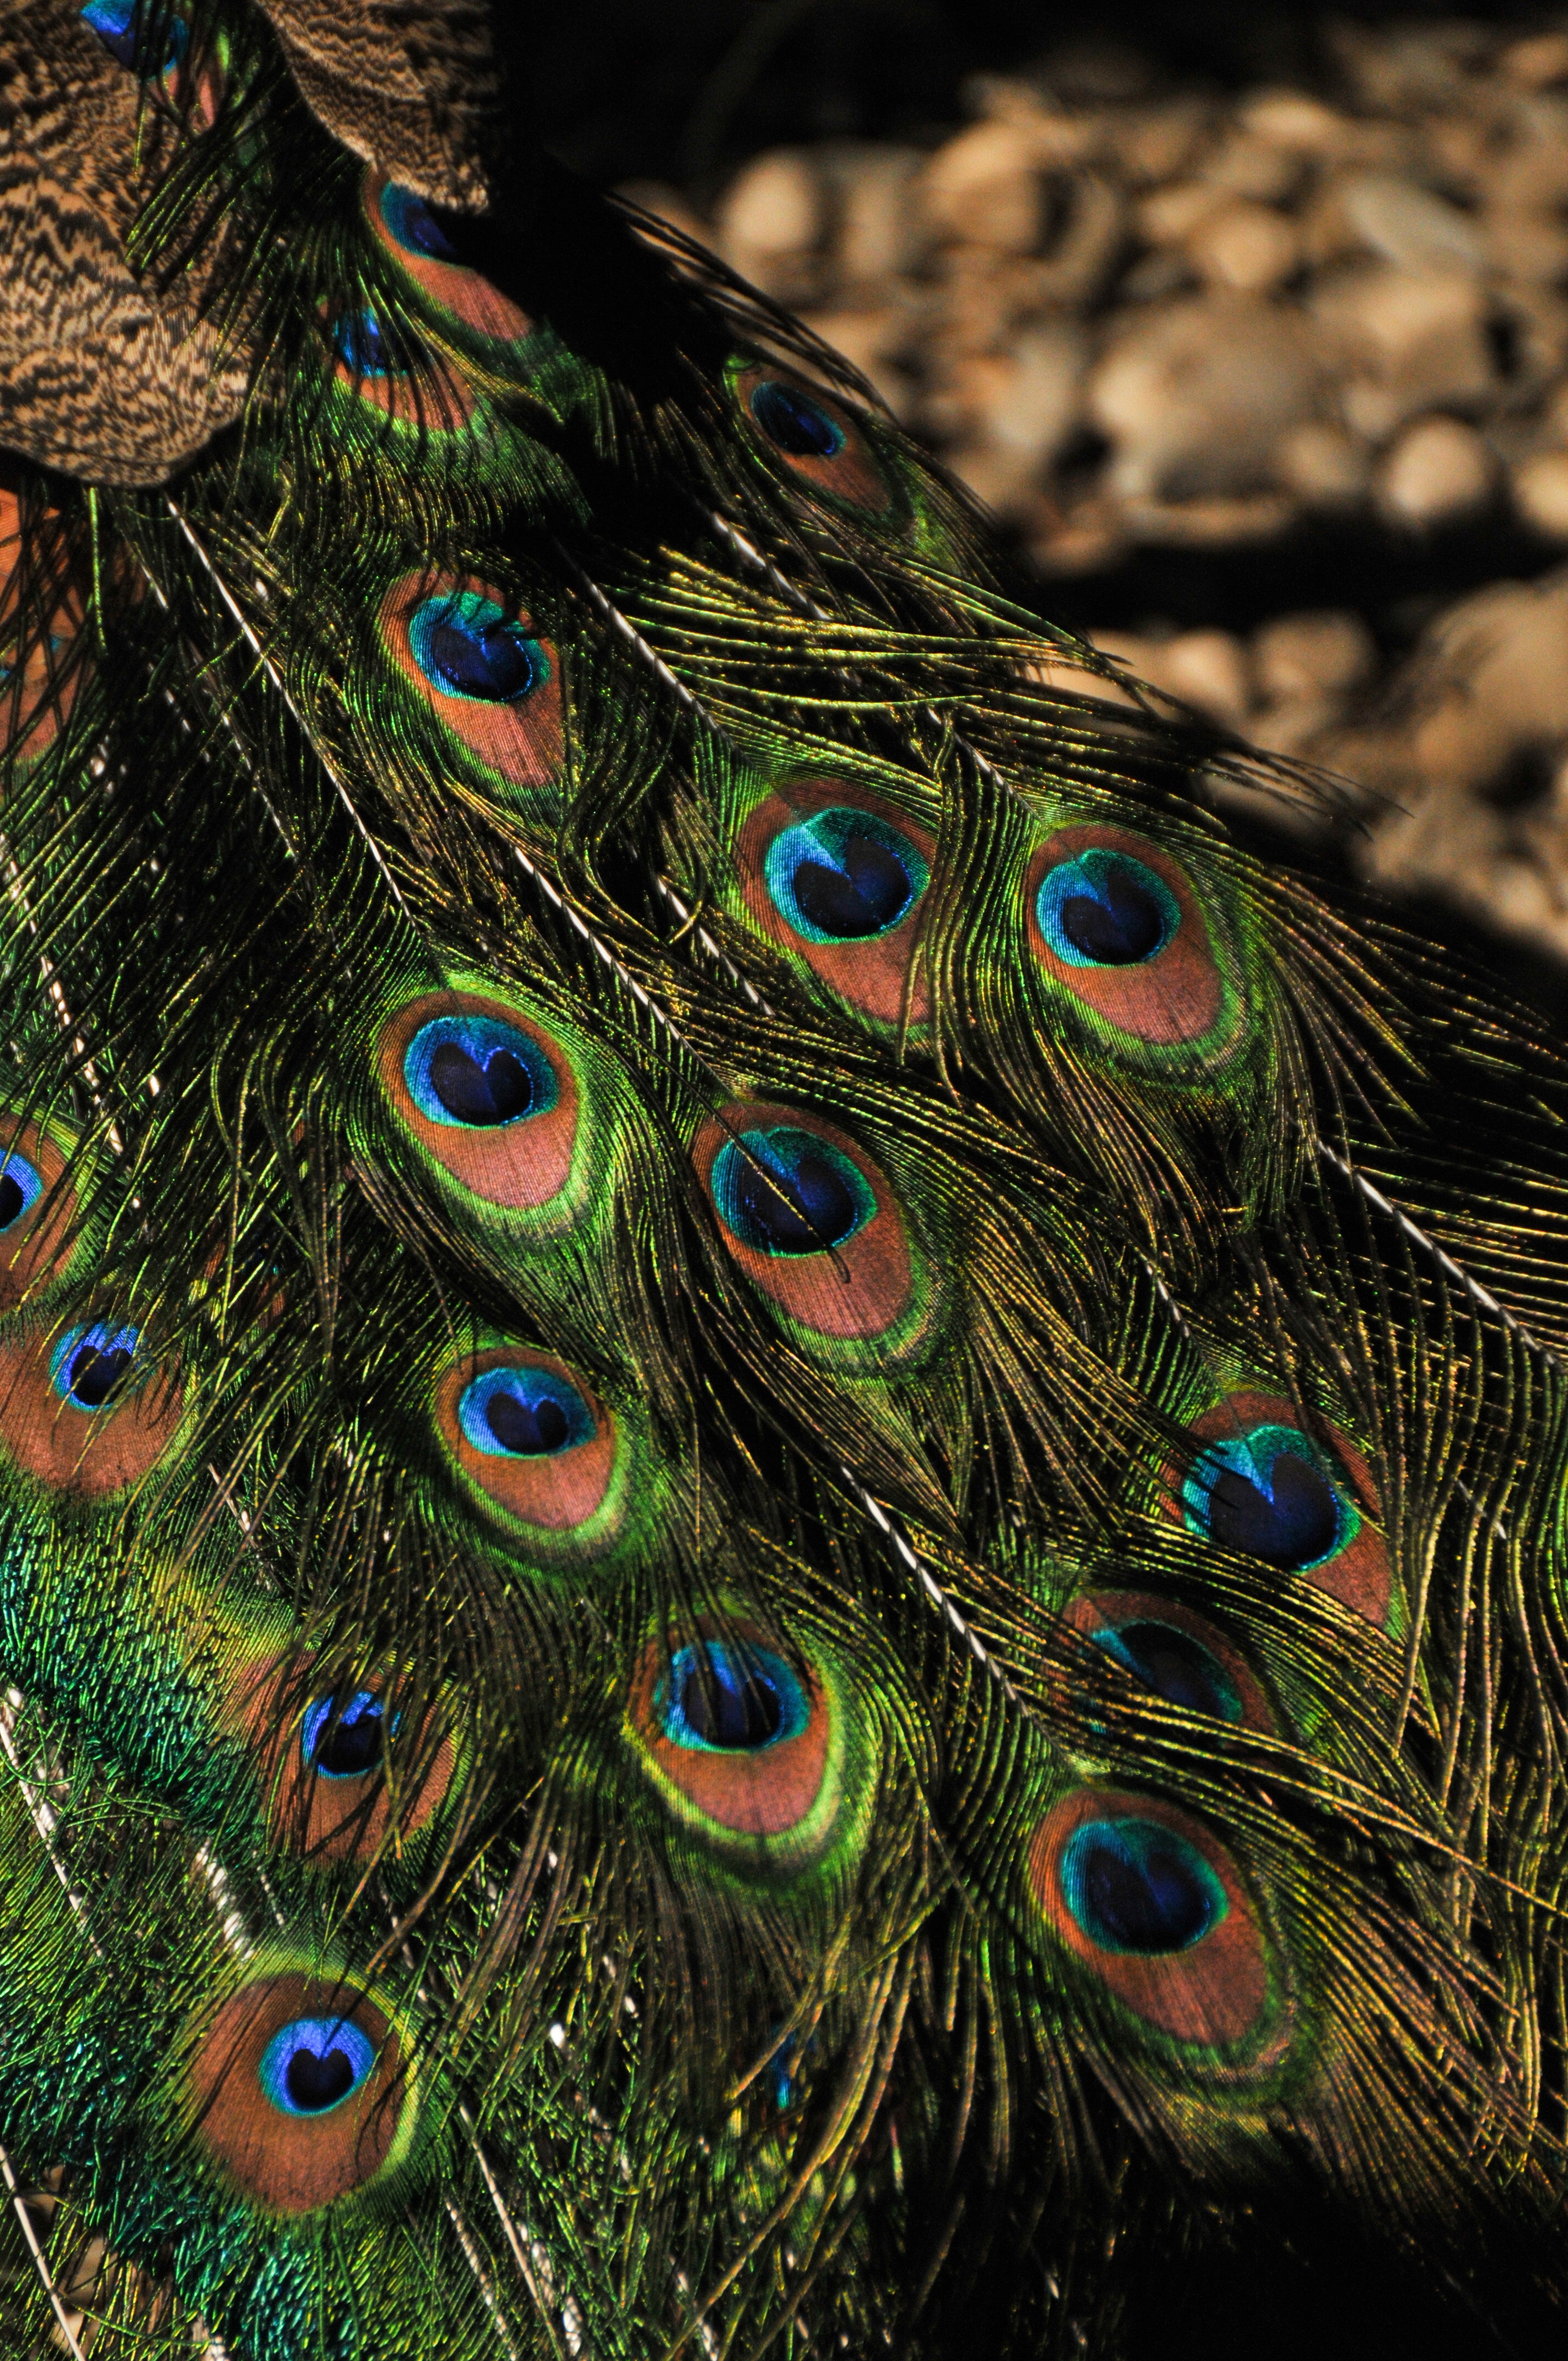
bird, wildlife, pattern, green, beak, colorful, feather, fauna, material, plumage, close up, turquoise, tail, vertebrate, exotic, peafowl, vibrant, peacock feather, fashion accessory